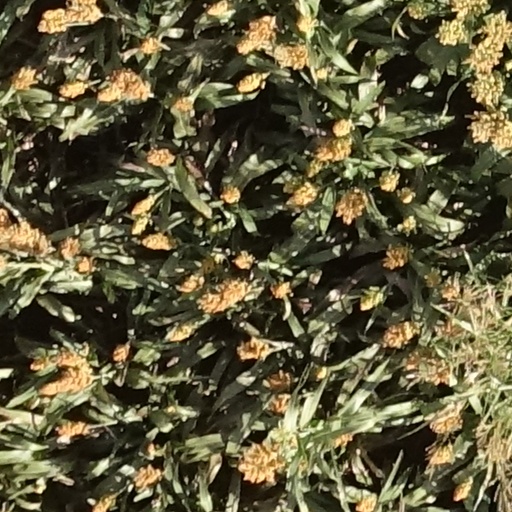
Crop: sorghum